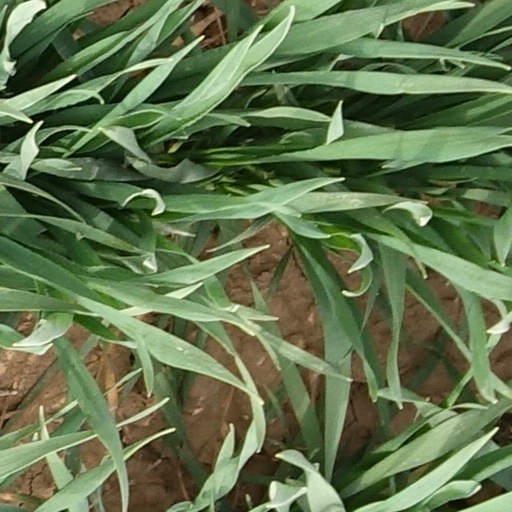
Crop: wheat